Kau To Village

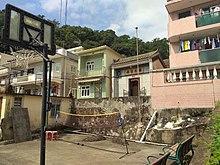
Kau To Village in 2020. Luo ancestral hall is visible in the centre.

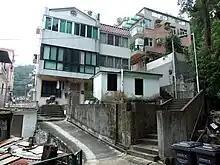
Kau To Village in June 2010.

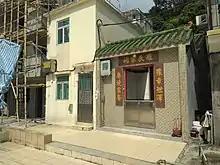
Another Luo ancestral hall in Kau To Village in 2020.

Kau To Village is a village on Kau To Shan, near Fo Tan, Sha Tin District, Hong Kong.